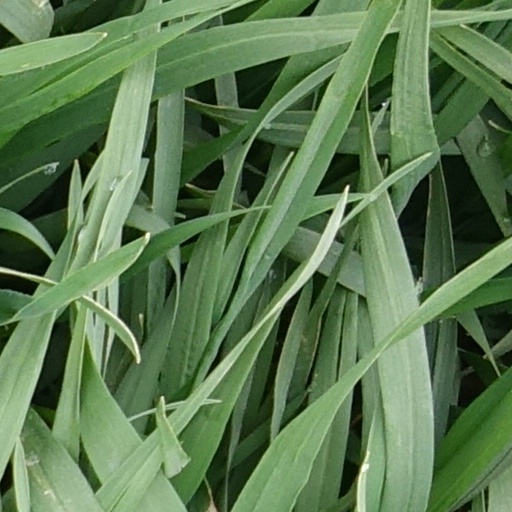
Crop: wheat